Kirupanandha Variyar

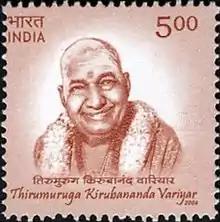
Kirupanandha Variyar on a 2006 stamp of India

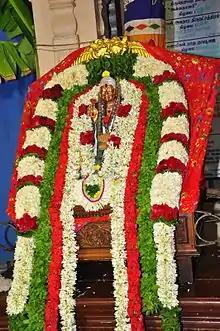
7 November 2015 function vellore

Thirumuruga Kirupanandha Variyar (1906–1993) was a Shaivite spiritual teacher from Tamil Nadu, India. He is known for his discourses on various Shaivite legends.